Apollo 15 postal covers incident

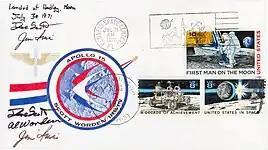

In June 1972, a scandal involving the crew of NASA's Apollo 15 became publicly known. The crew—David Scott, Alfred Worden, and James Irwin—had carried about 400 unauthorized postal covers (stamped and postmarked envelopes) into space and to the Moon's surface on the Lunar Module "Falcon". Some of the envelopes were sold at high prices by West German stamp dealer Hermann Sieger, and are known as "Sieger covers". Scott, Worden, and Irwin all agreed to take payments for carrying the covers. Although they returned the money, they were reprimanded by NASA. Amid much press coverage of the incident, the astronauts were called before a closed session of a Senate committee and never flew in space again.